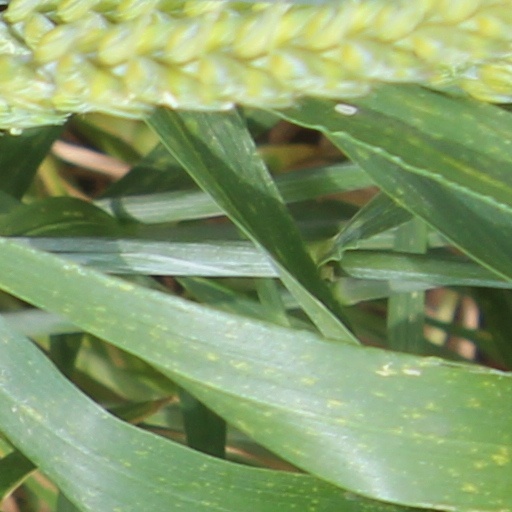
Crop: wheat